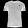
Label: T - shirt / top